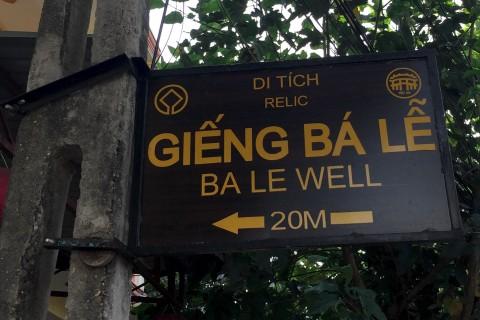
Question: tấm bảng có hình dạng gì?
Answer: hình chữ nhật